Metal powder

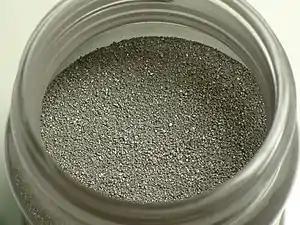
Iron powder

Metal powder is a metal that has been broken down into a powder form. Metals that can be found in powder form include aluminium powder, nickel powder, iron powder and many more. There are four different ways metals can be broken down into this powder form: